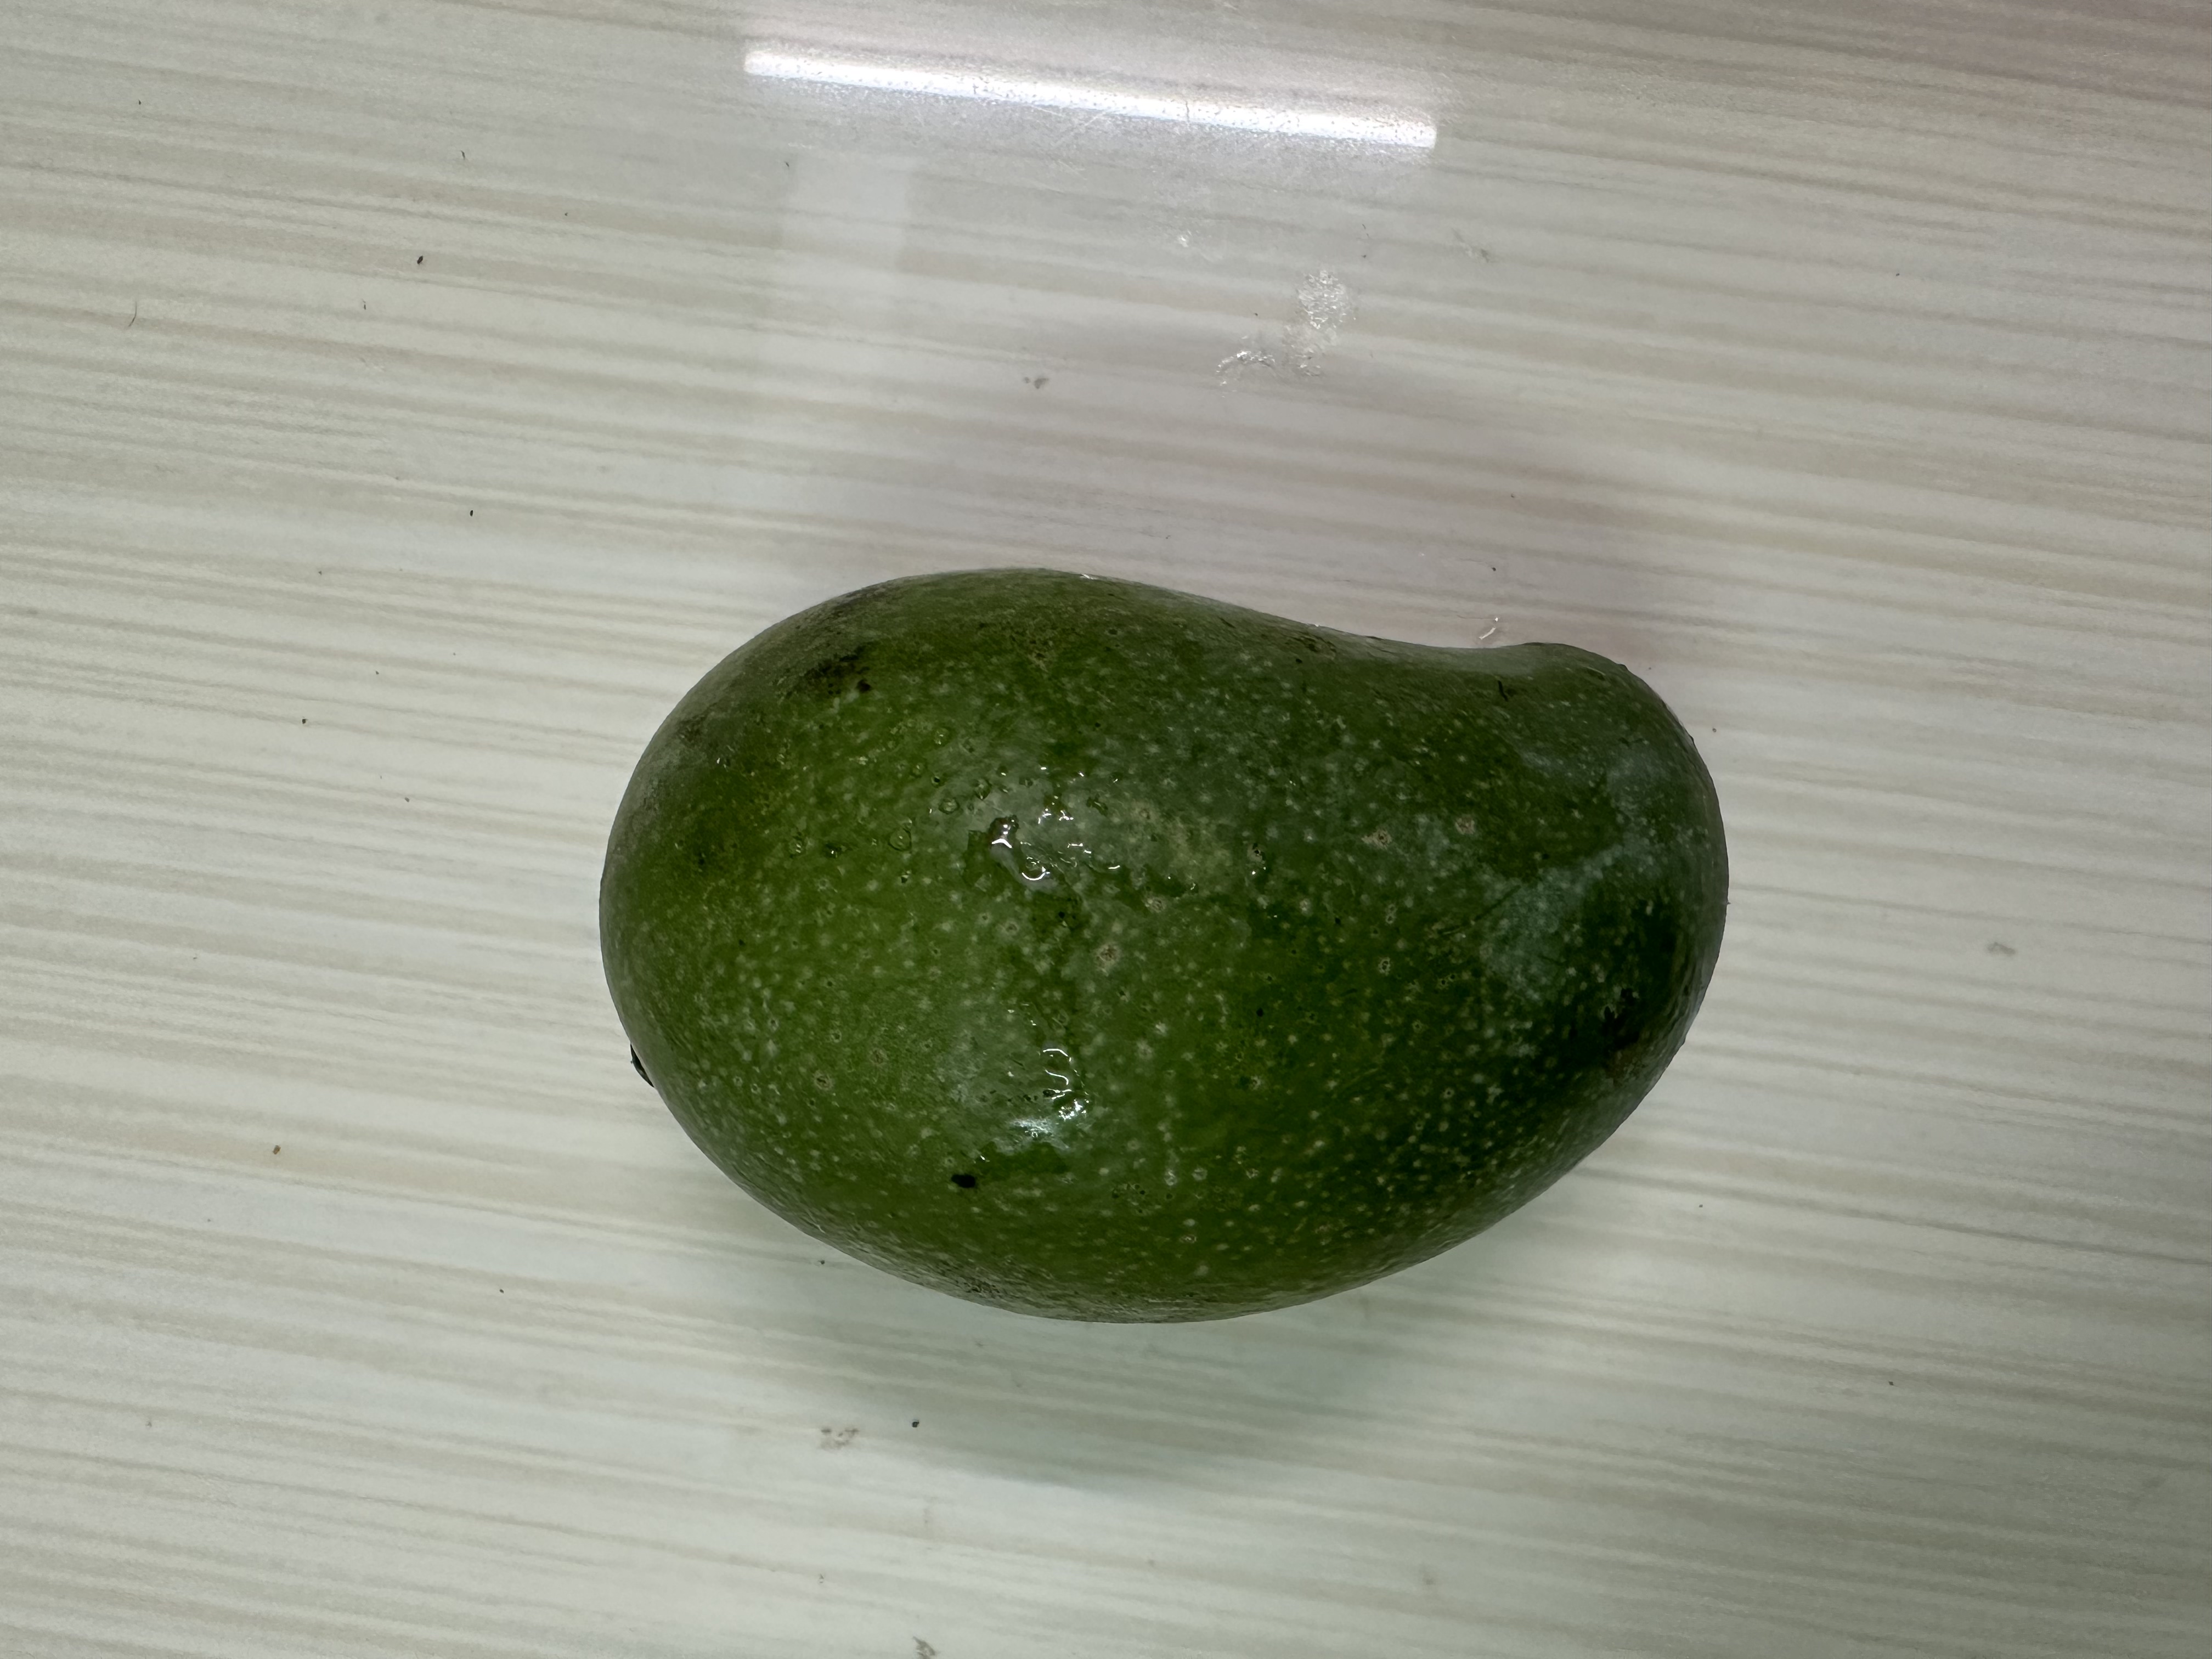
Mango variety: Amrapali